Solenzara Air Base

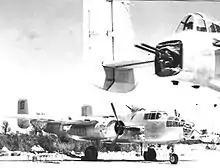
B-25J-10 43-27425, "111". 447th Bombardment Squadron, 321st Bombardment Group, Solenzara Airfield, Corsica in late 1944.

During World War II the air base was constructed by the United States Army Air Force Twelfth Air Force XII Engineer Command as an all-weather temporary field built using Pierced Steel Planking for runways and parking areas, as well as for dispersal sites. In addition, tents were used for billeting and also for support facilities; an access road was built to the existing road infrastructure; a dump for supplies, ammunition, and gasoline drums, along with a drinkable water and minimal electrical grid for communications and station lighting. As the airfield was not located on mainland France, no Advanced Landing Ground identifier was designated, and it was called Solenzara Airfield.